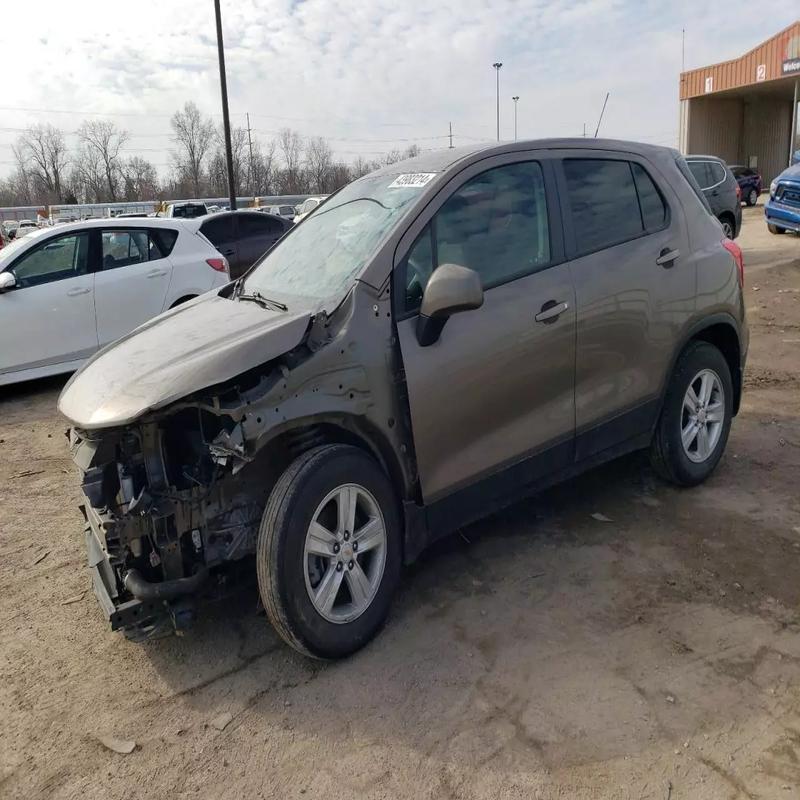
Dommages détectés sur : plaque d'immatriculation avant, pare-choc avant, feu avant gauche, aile avant gauche, porte arrière droite, aile arrière droite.
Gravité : majeur